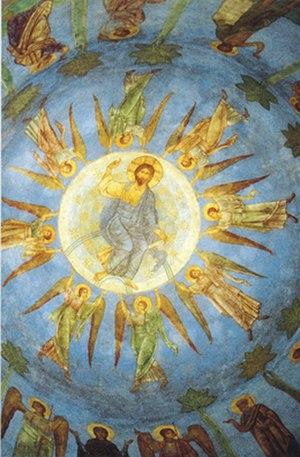
Le monastère de la Transfiguration-du-Sauveur ou monastère de la Miroja est un ancien monastère orthodoxe masculin datant du XIIᵉ siècle. Il se trouve à Pskov, en Russie, au bord de la rivière Miroja et de la rivière Velikaïa. Il est célèbre par les fresques de son église collégiale. C'est un ensemble architectural protégé par l'État depuis le 30 août 1960.